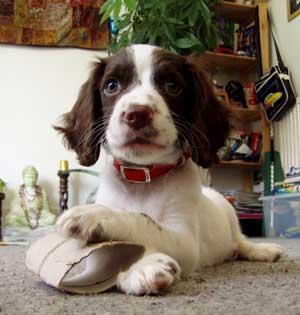
English_springer